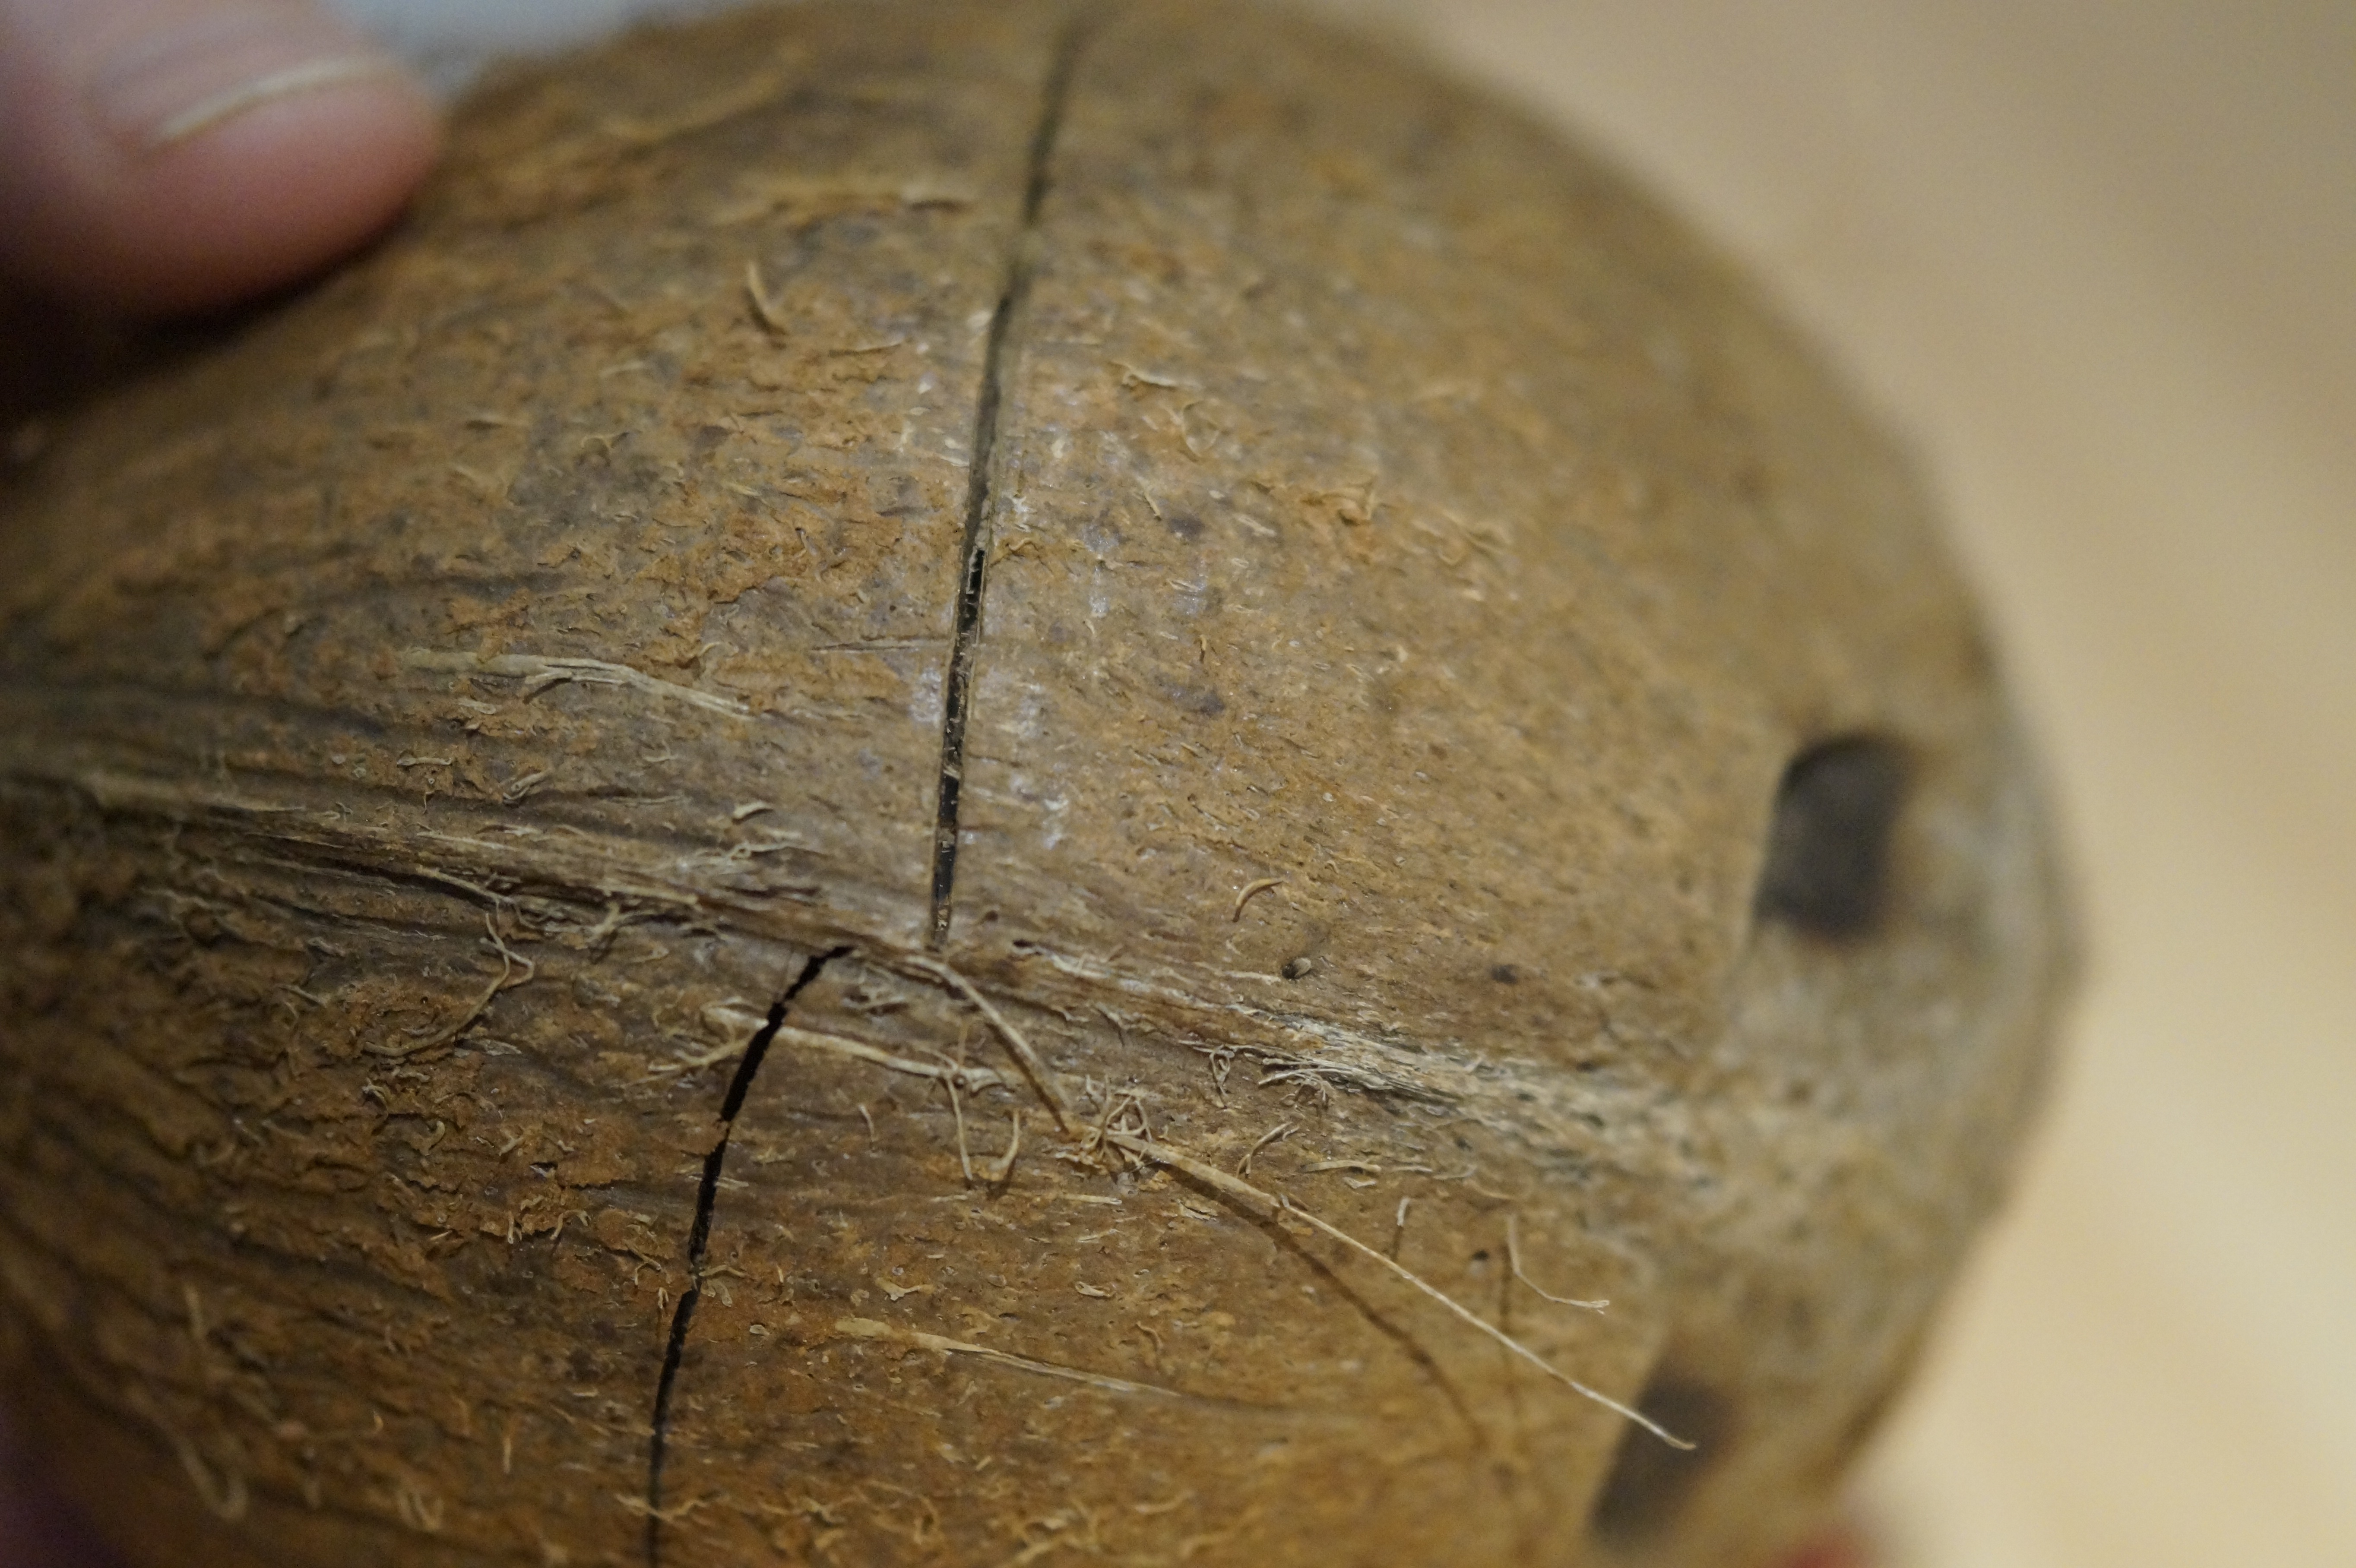
wood, food, insect, shell, invertebrate, close up, coconut, hard, macro photography, breaking point, grass family, open coconut, to breaking point